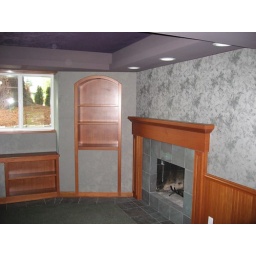
Movie room, window - movie screen covers window and is activated by remote.